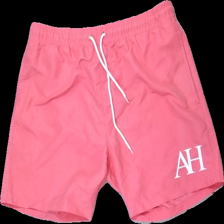
View: front
Type: Shorts
Category: Men
Brand: Adrian Hammond
Colors: Pink
Material: 100% poly
Pattern: Logo print
Cut: Regular
Size: M
Stains: Minor
Price range: <50
Recommended usage: Export